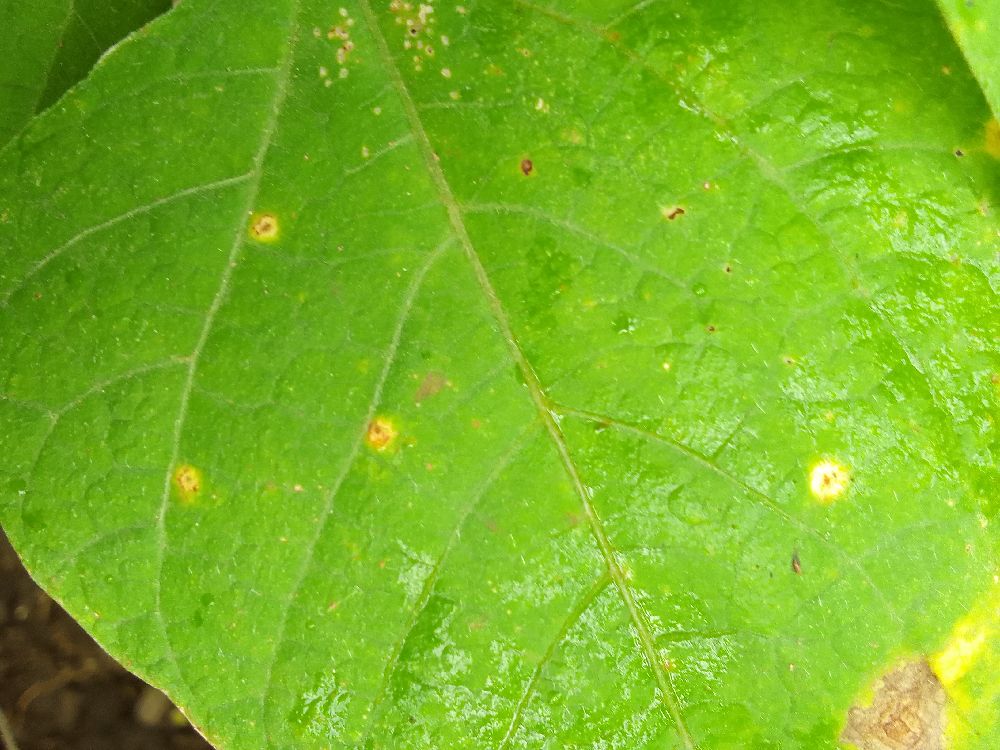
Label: rust